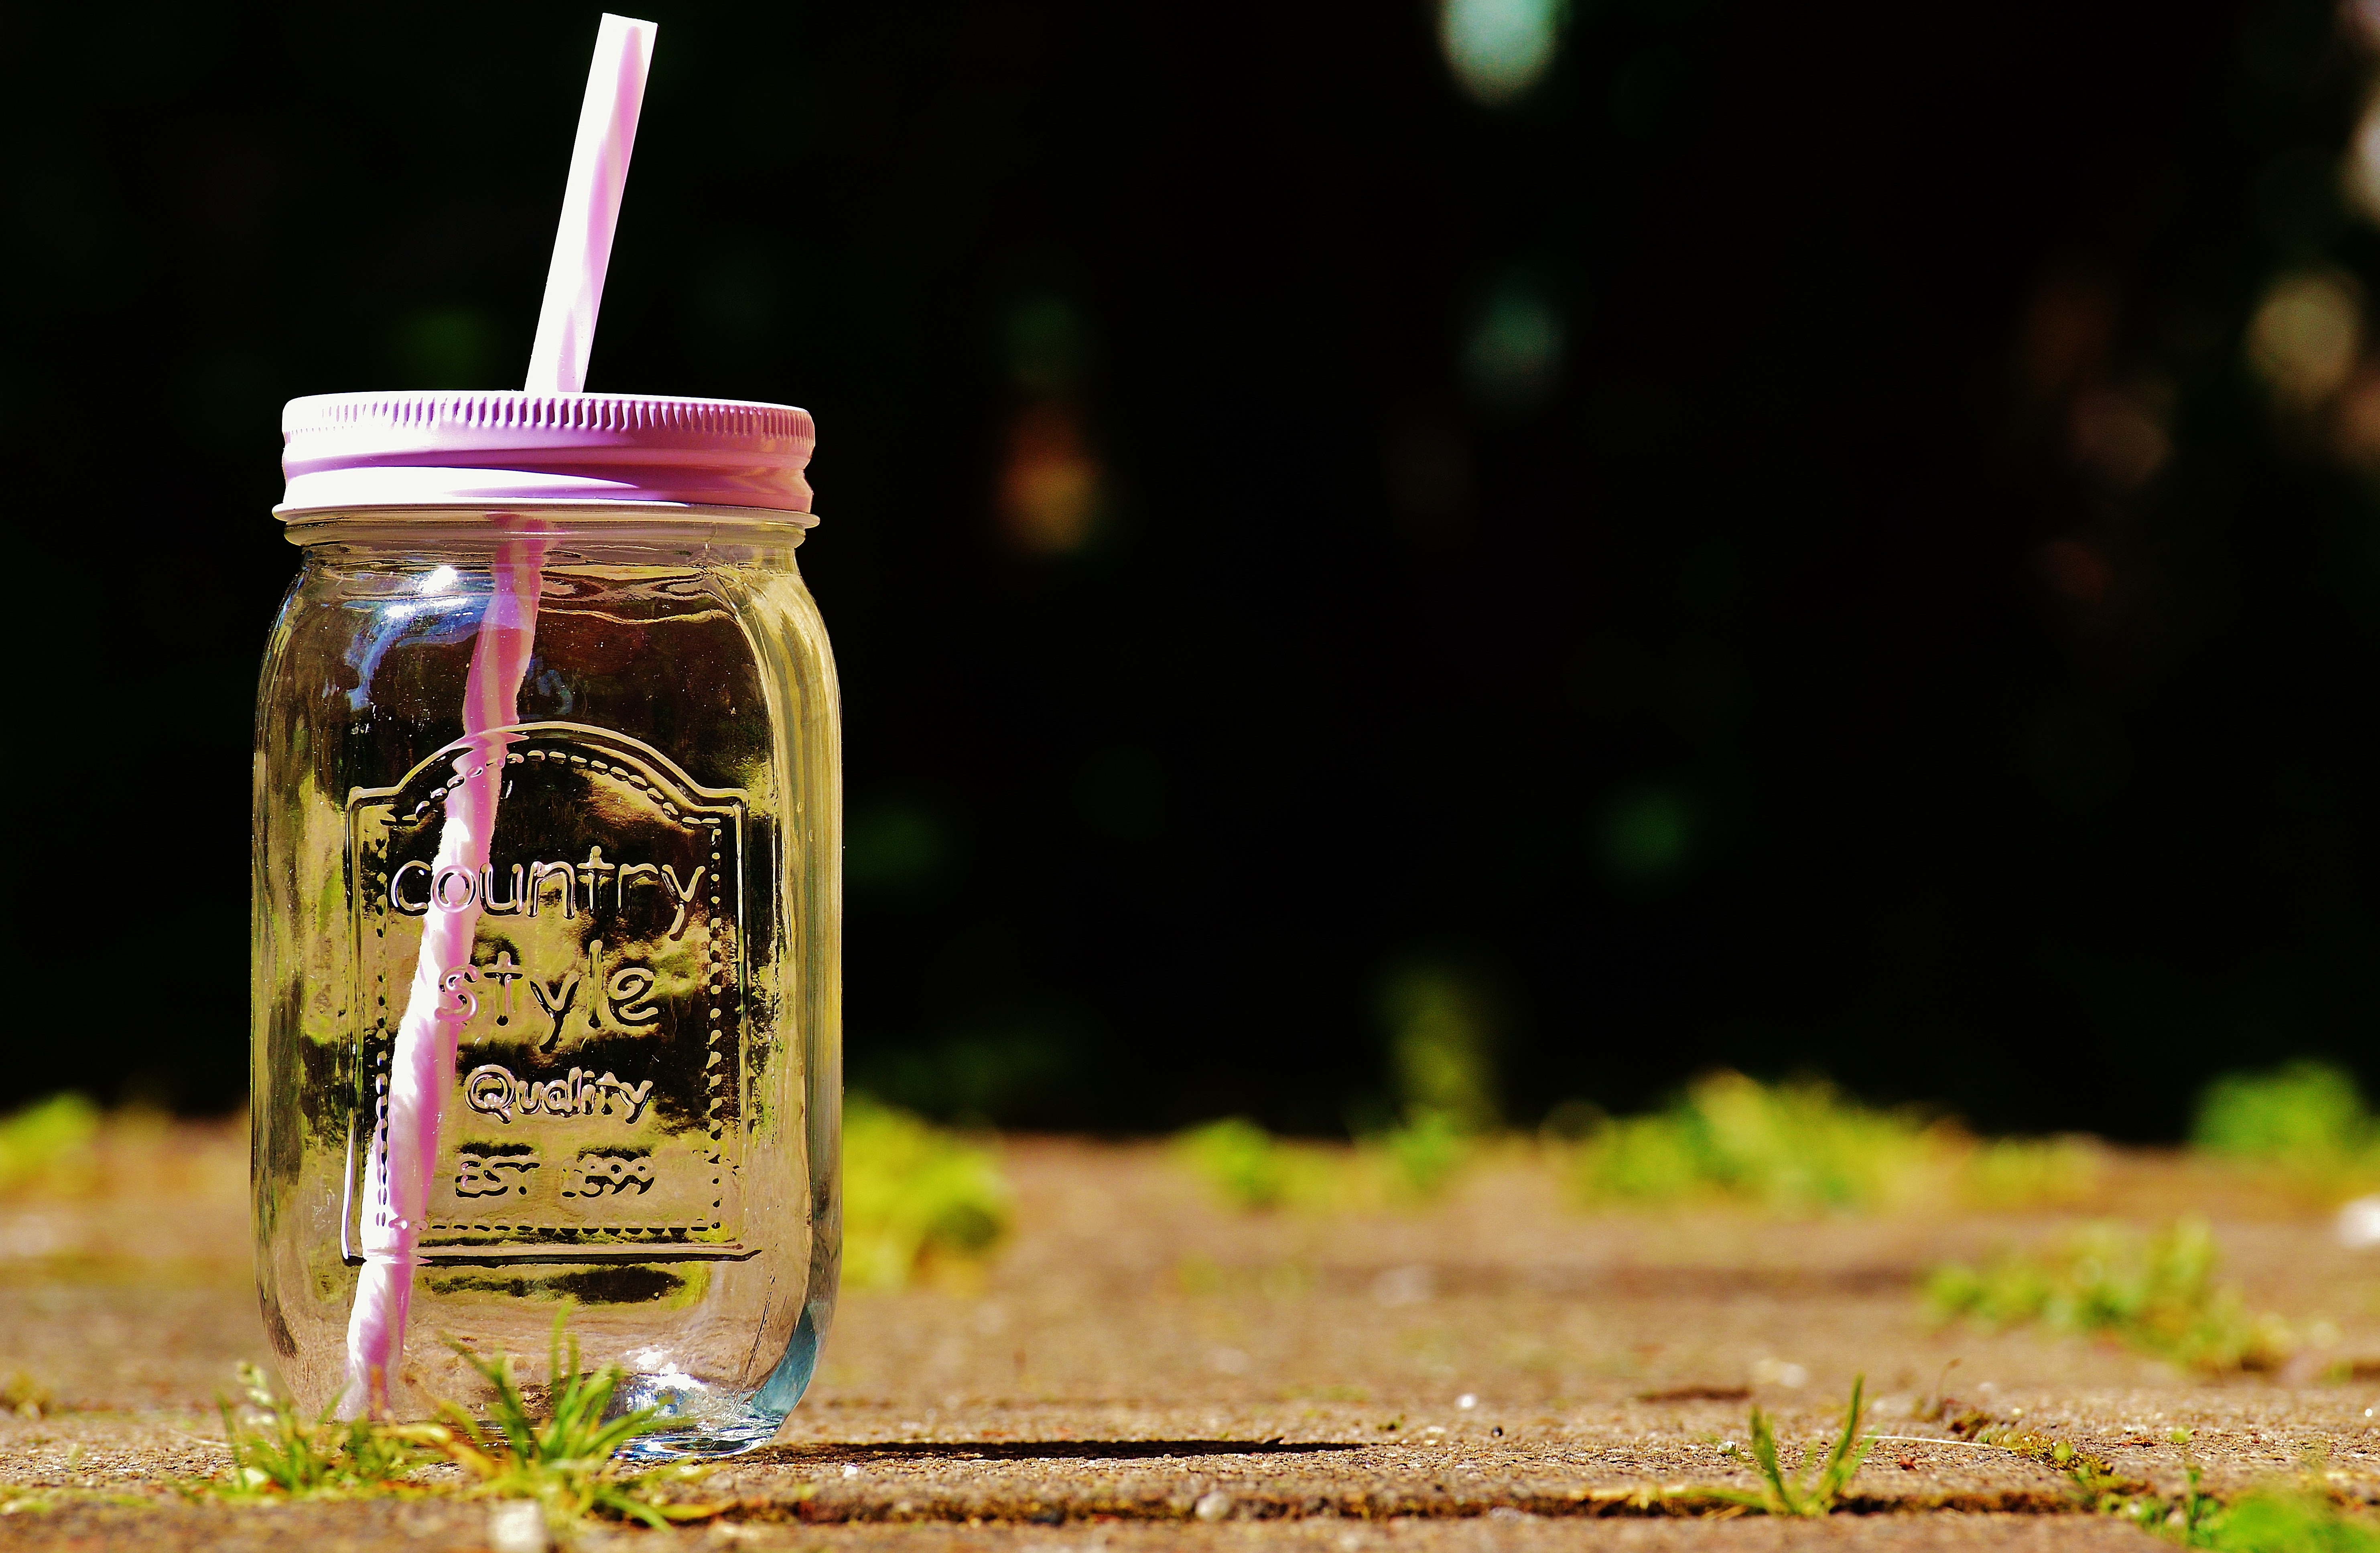
leaf, flower, glass, food, green, produce, color, drink, bottle, font, lid, straw, liqueur, benefit from, points, flavor, country style, summer feeling, trinkglas summer